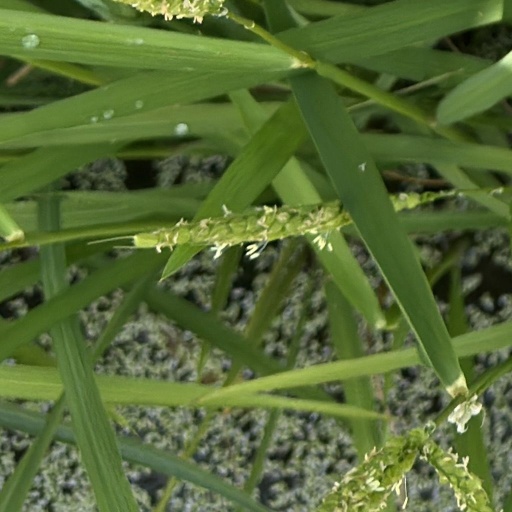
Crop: rice